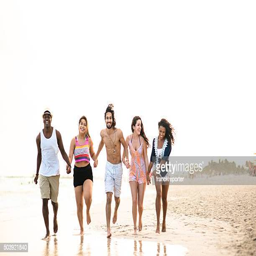
group of friends running on the beach